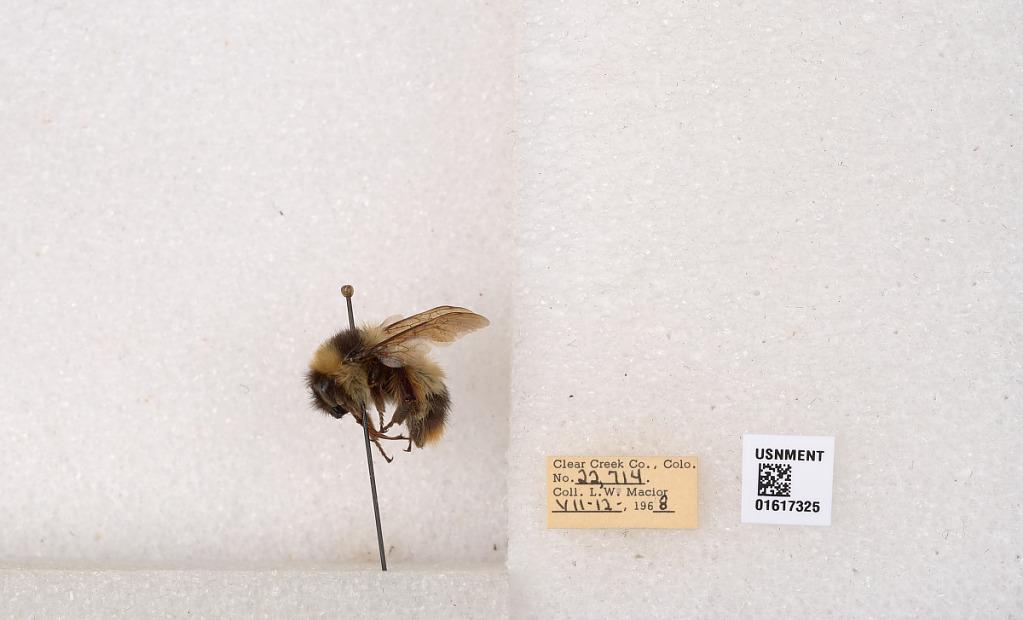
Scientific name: Bombus kirbyellus
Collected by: L. Macior
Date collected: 1968-7-12
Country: United States
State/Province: Colorado
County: Clear Creek
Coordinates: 39.6891, -105.644